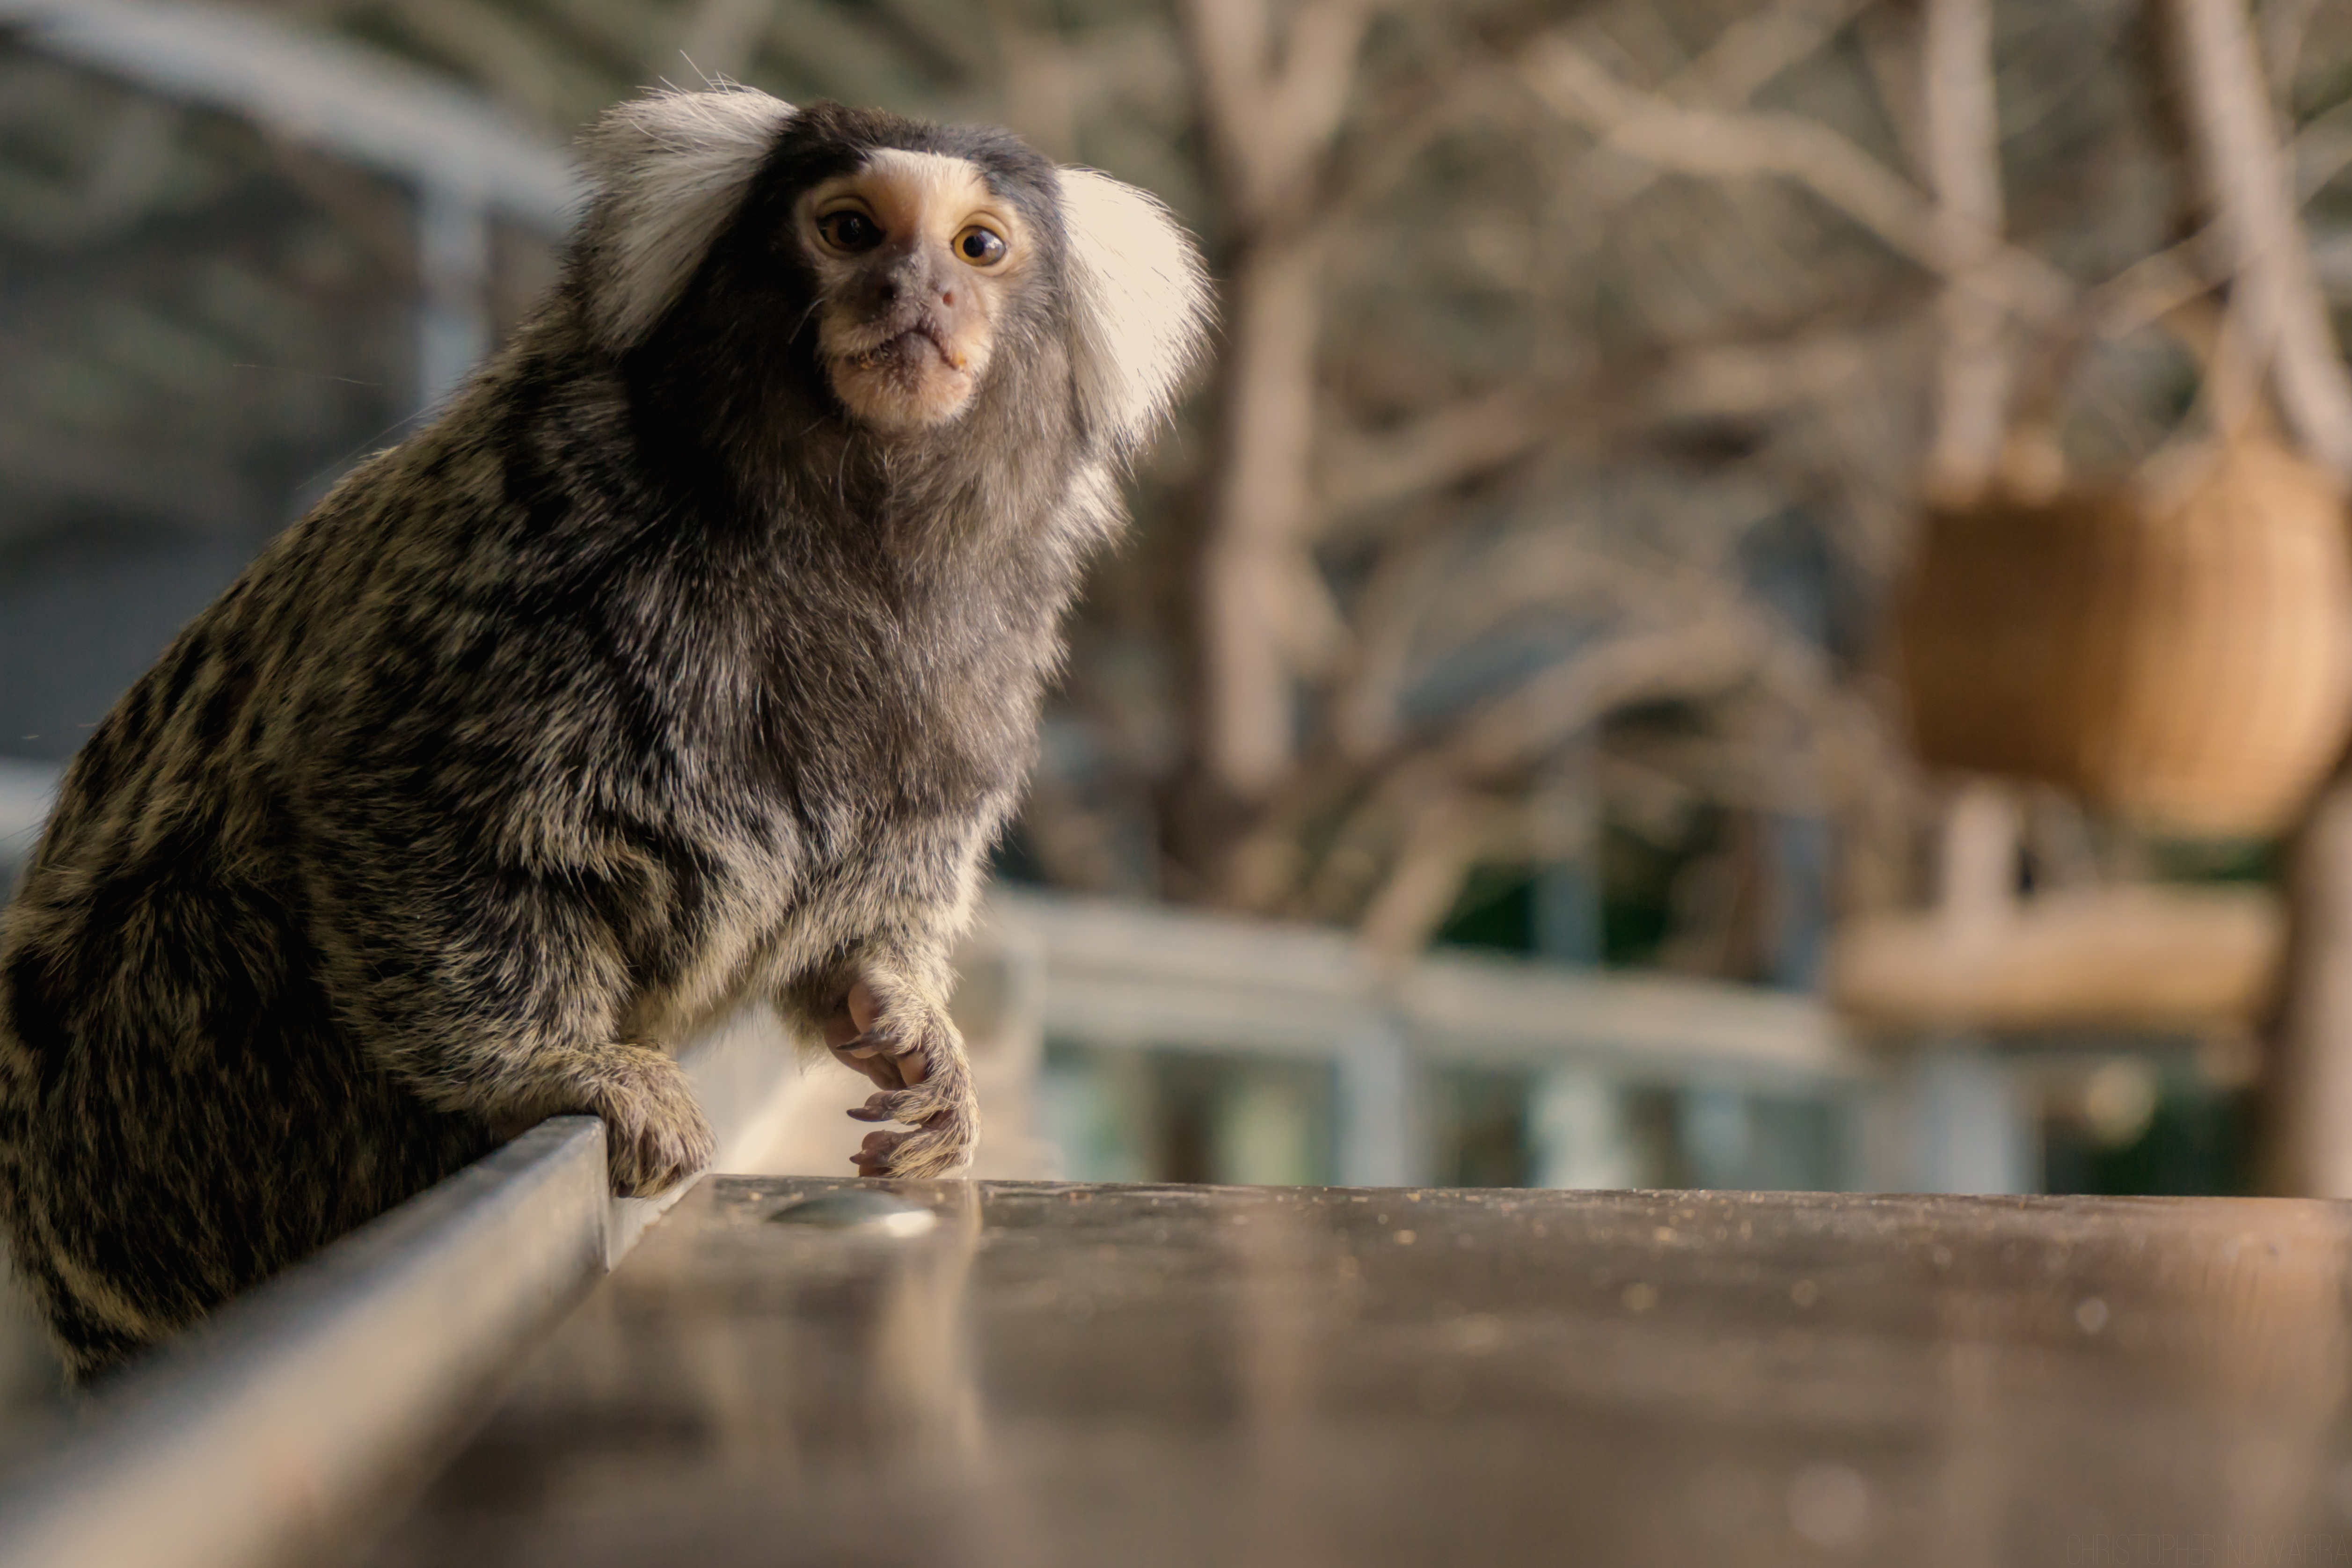
sweet, animal, wildlife, zoo, mammal, monkey, fauna, primate, vertebrate, animal shelter